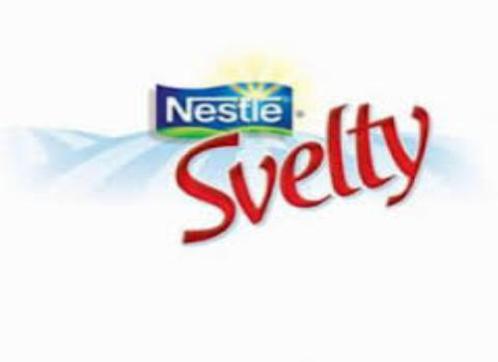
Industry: Food